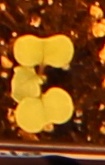
Label: Canola